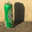
Label: can